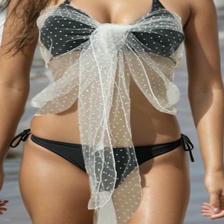
Label: Modal